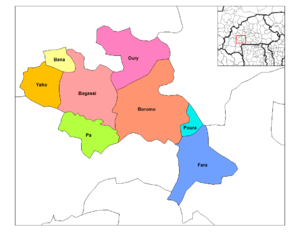
Balé
Departementer i Balé
Balé er en af de 45 provinser i Burkina Faso, hvor hovedstaden hedder Boromo. Provinsen har et areal på 4.595 km² og et indbyggertal på 197.000